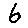
Label: 6